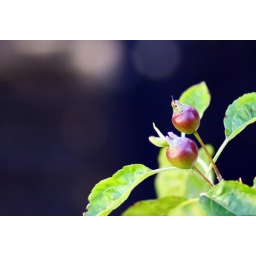
Actual apples on an actual tree planted by yours truly.